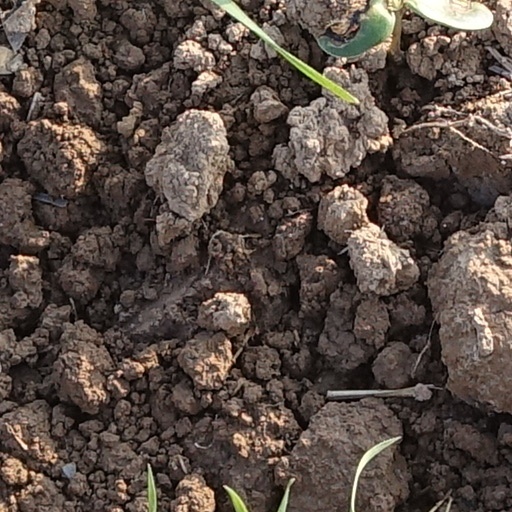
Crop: wheat